1. FC Union Berlin

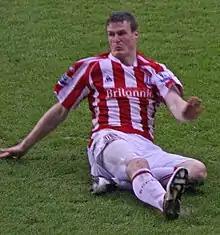
Robert Huth left the club's youth system in 2001, joining Chelsea.

1. FC Union Berlin is led mostly by fans. Dirk Zingler has served as the club's president since 2004. The club had 41,088 registered members in 2022.